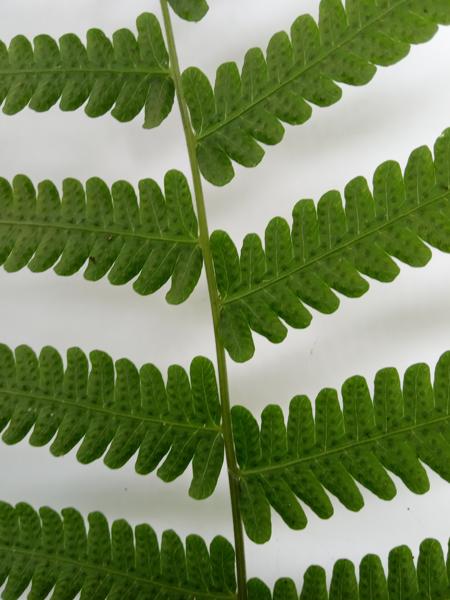
Weed species: Pteris vittata